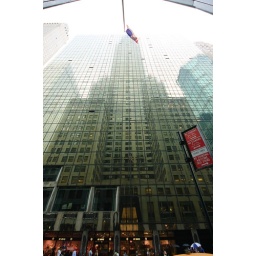
Chrysler building reflected by the glass finish of the Hyatt Hotel